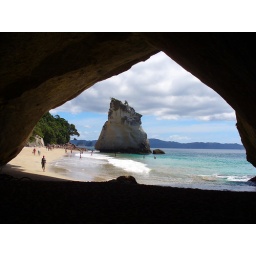
Aaron took this picture from inside the arch.  I am the tiny figure walking away in the red hat.